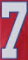
Number: 7